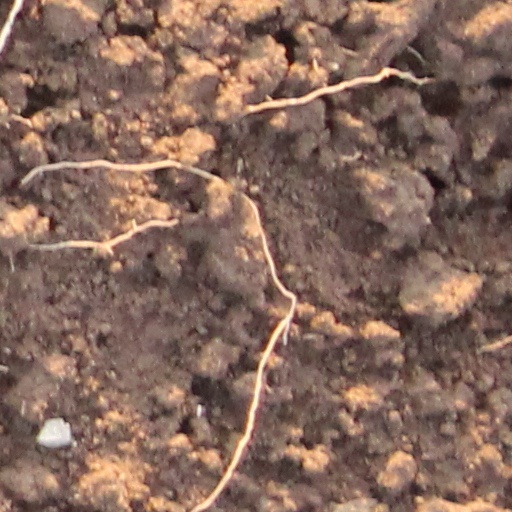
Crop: wheat